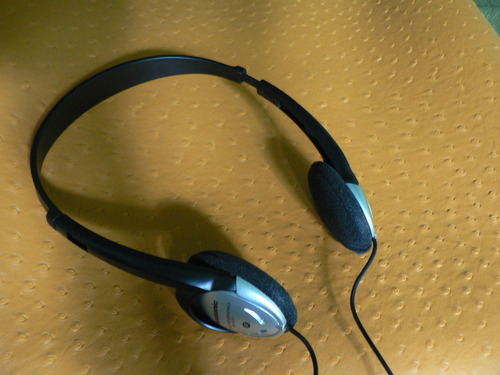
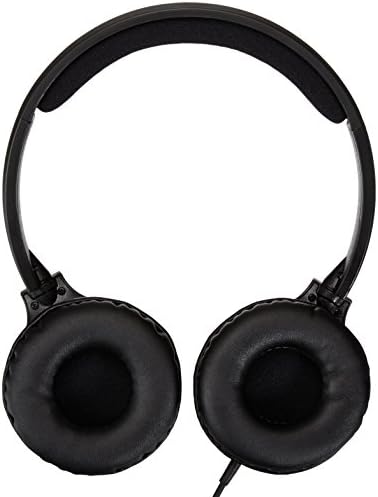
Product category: headphones
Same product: no